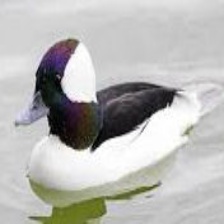
Species: BUFFLEHEAD
Scientific name: BUCEPHALA ALBEOLA
ImageNet parent category: drake